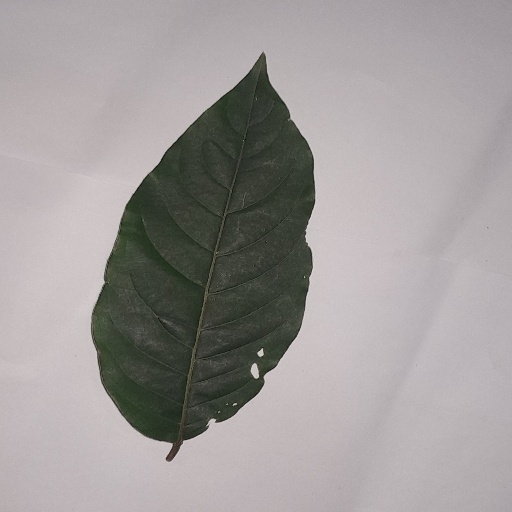
Species: HariTaki
Leaf condition: Shot Hole